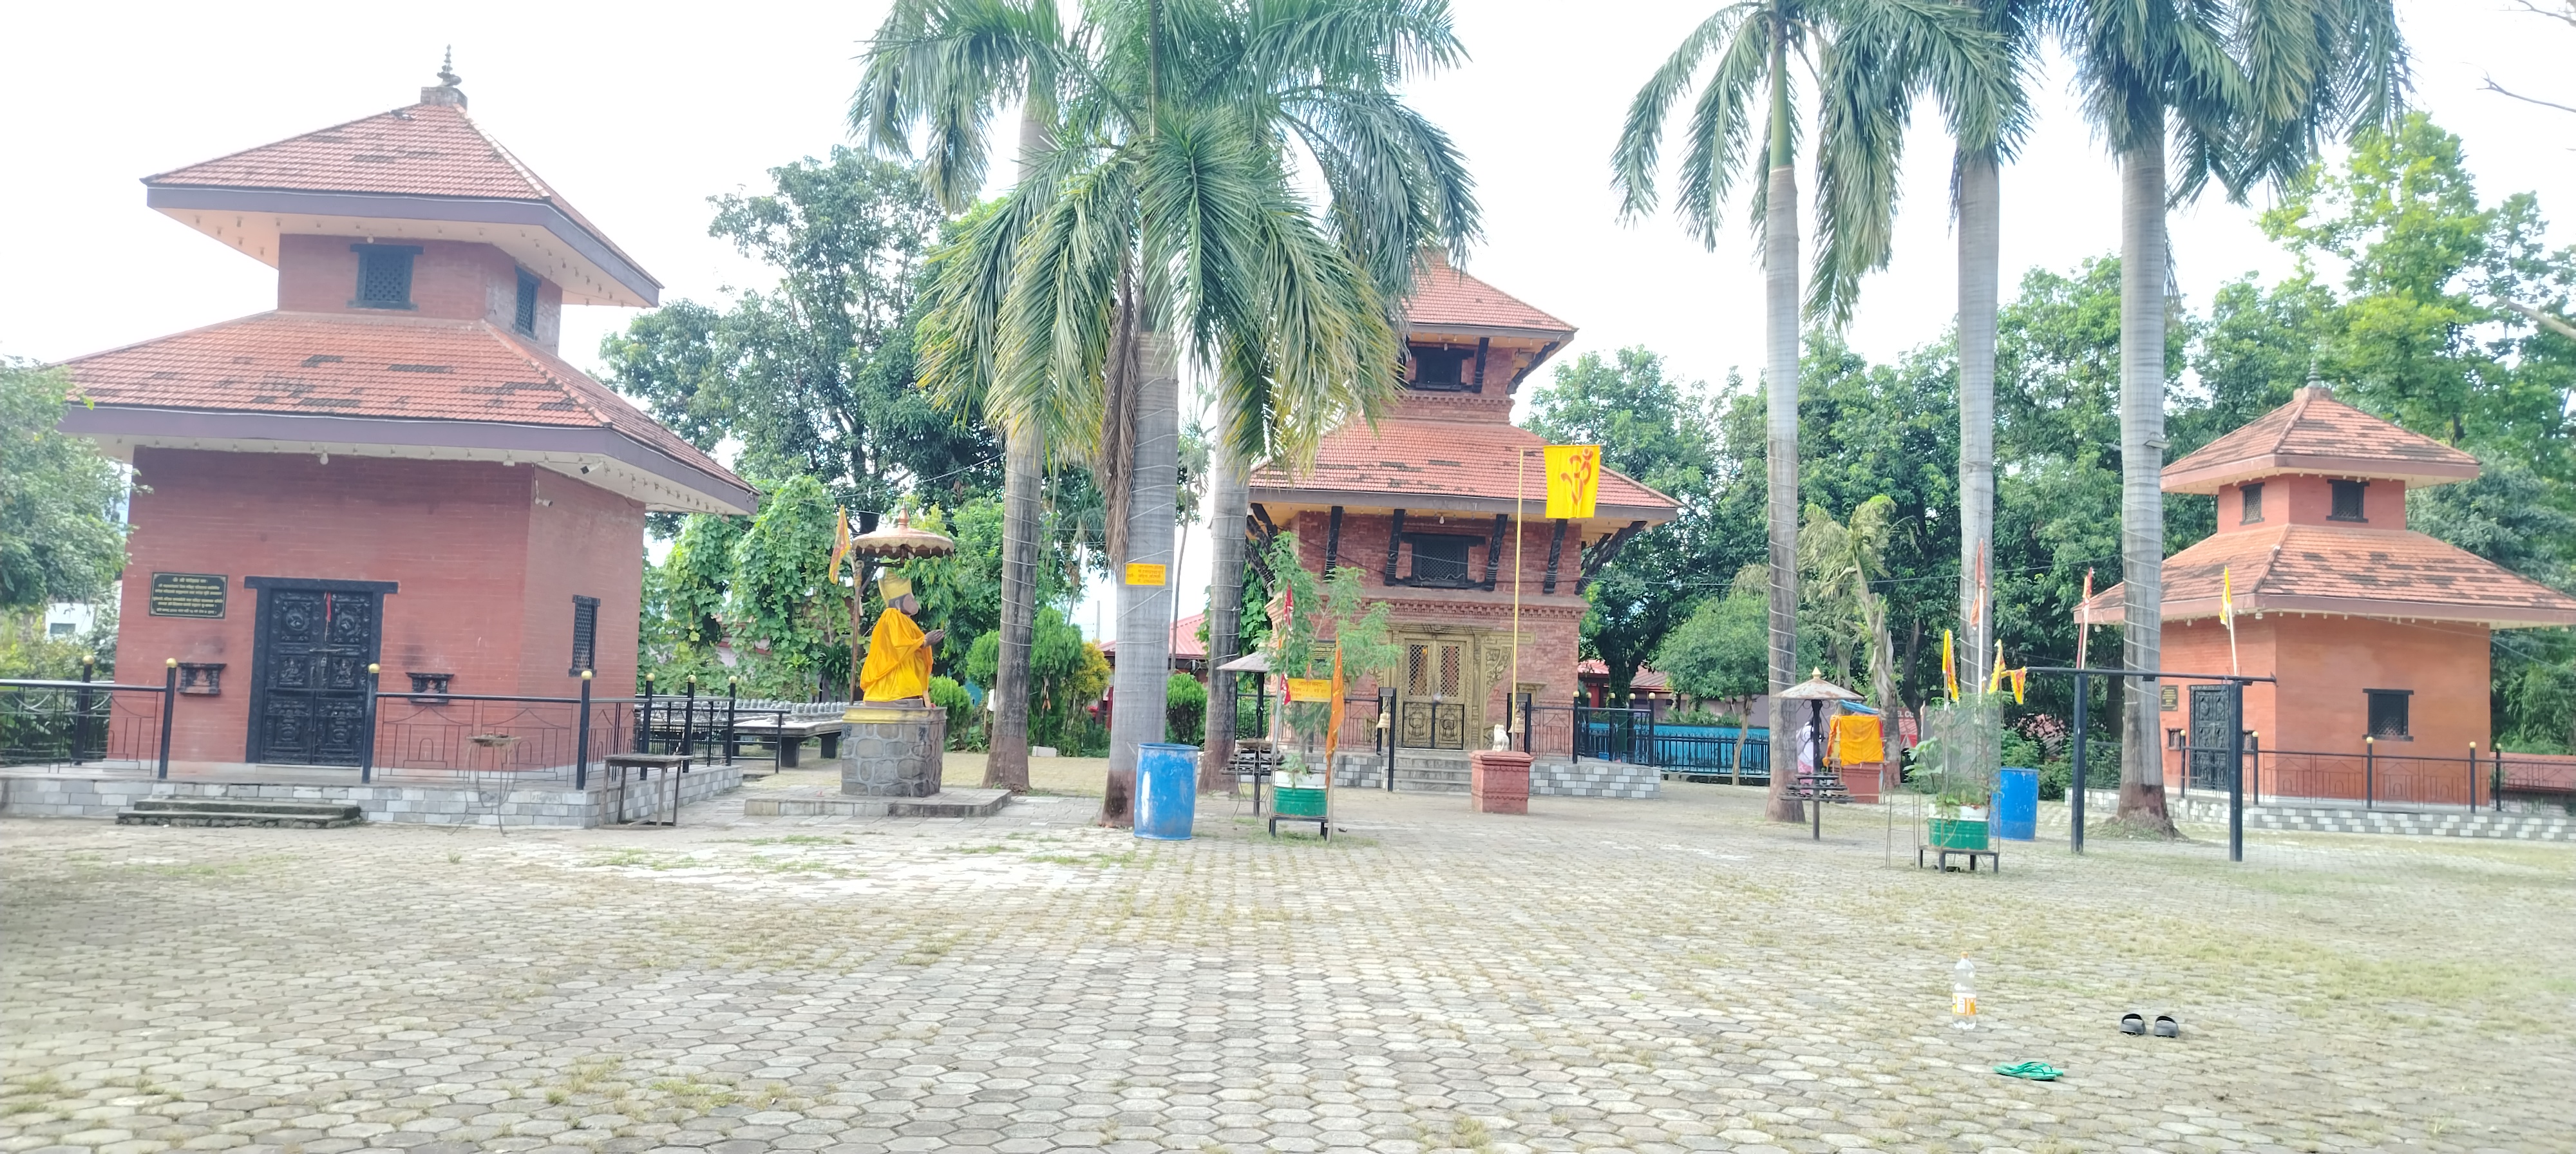
Heritage site: MahaKaleshwor_Shiva_Temple